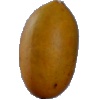
Label: Cucumber Ripe 2